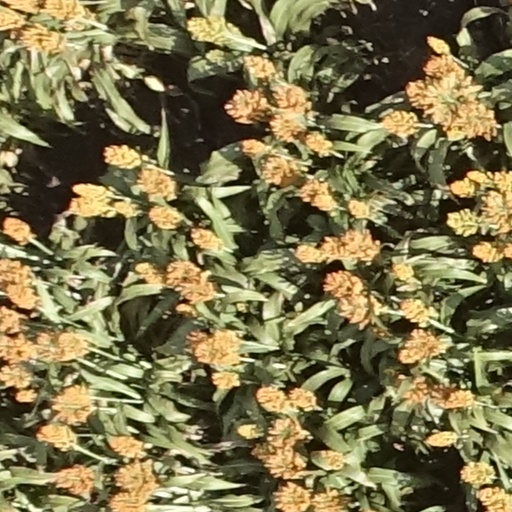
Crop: sorghum